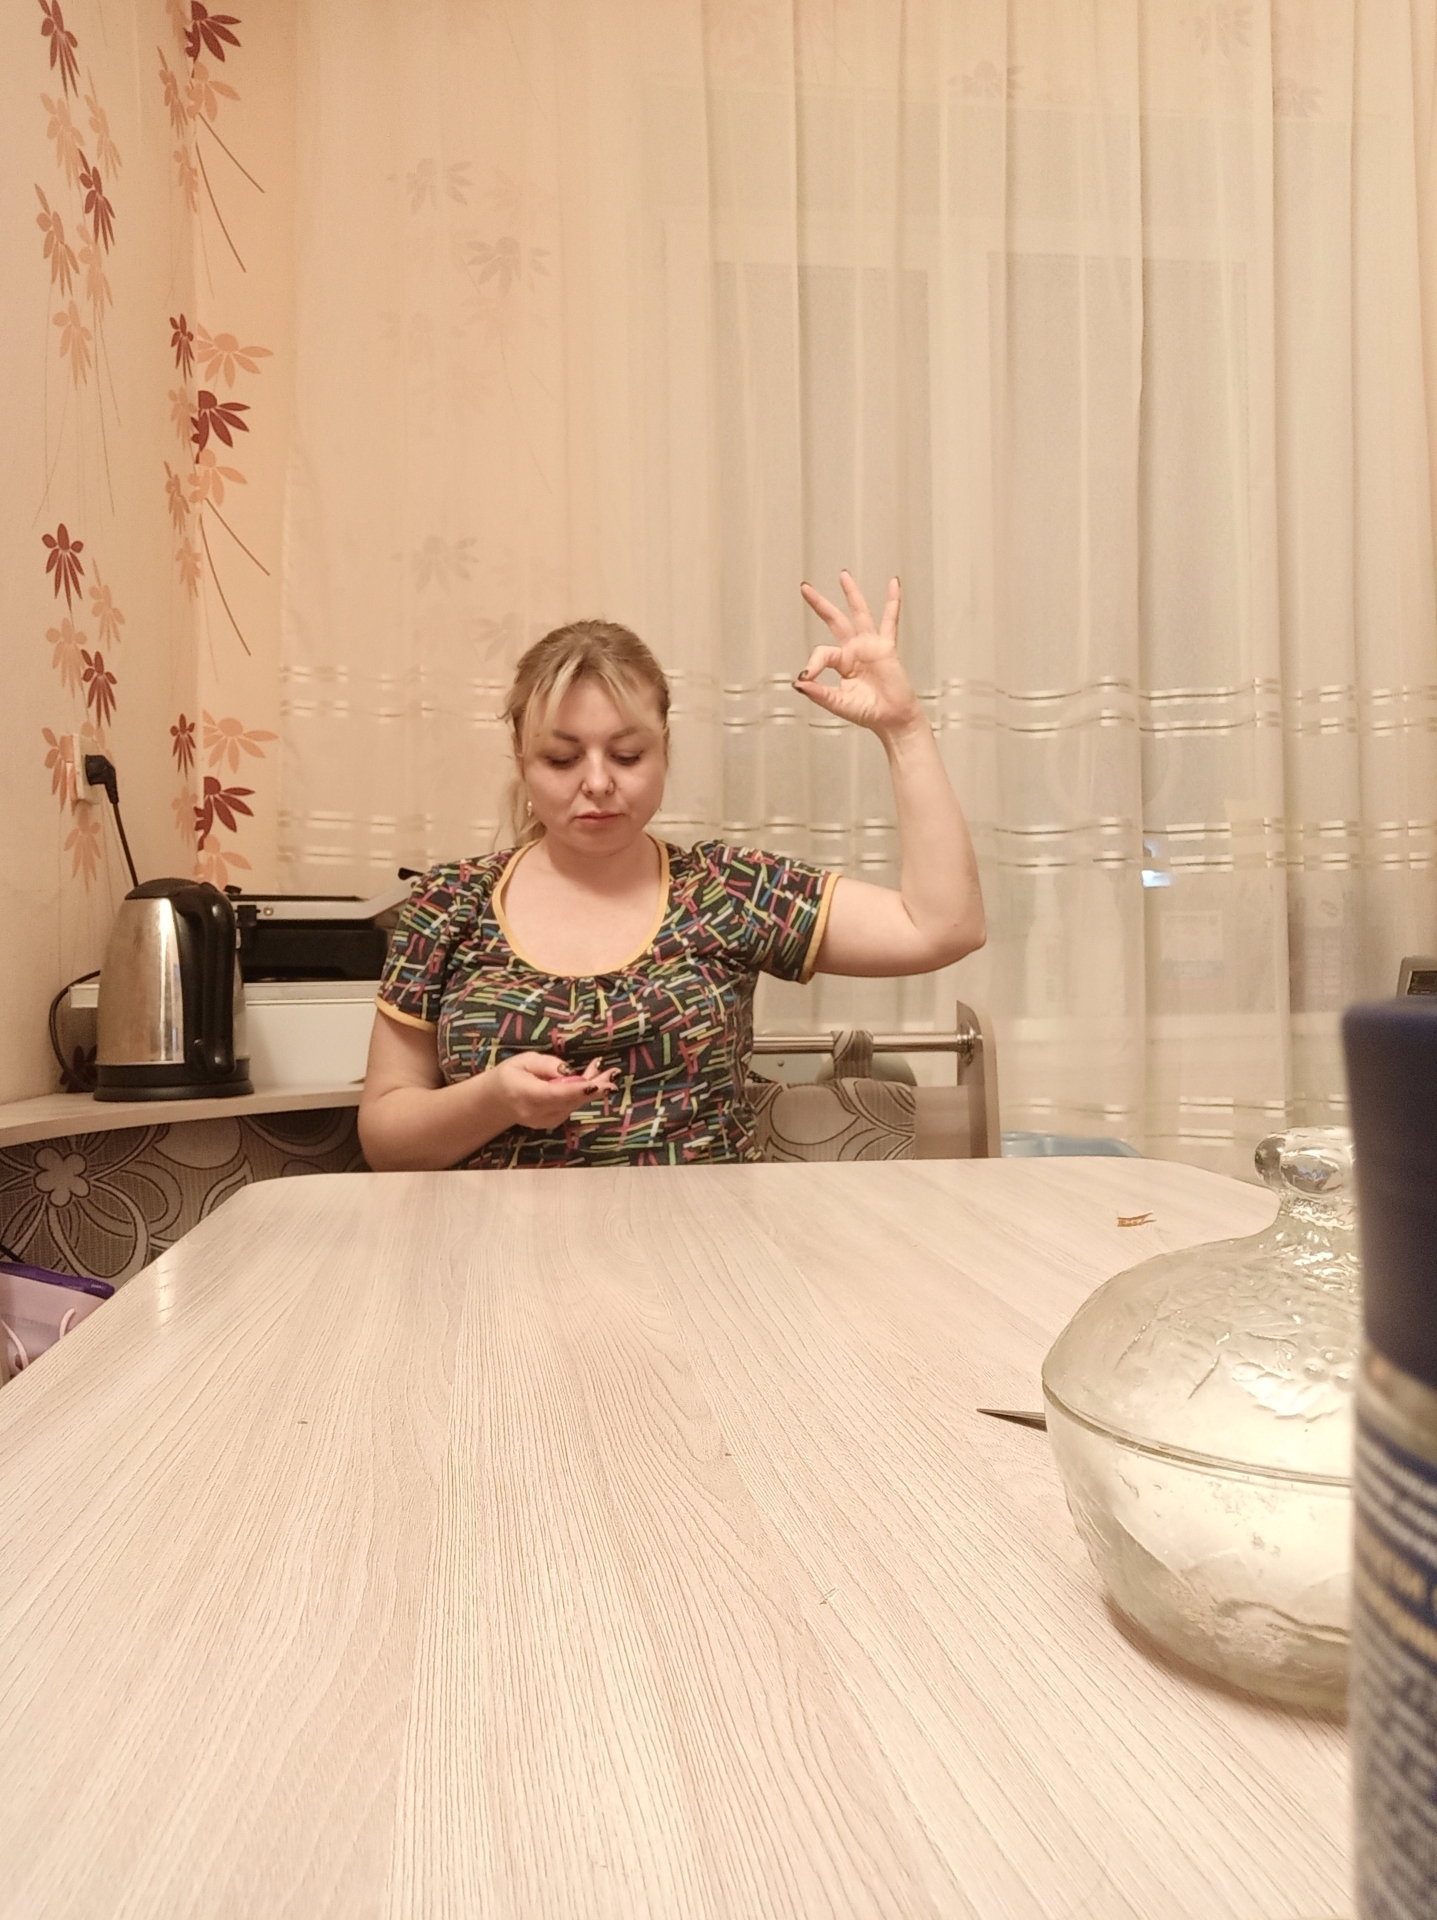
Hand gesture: ok